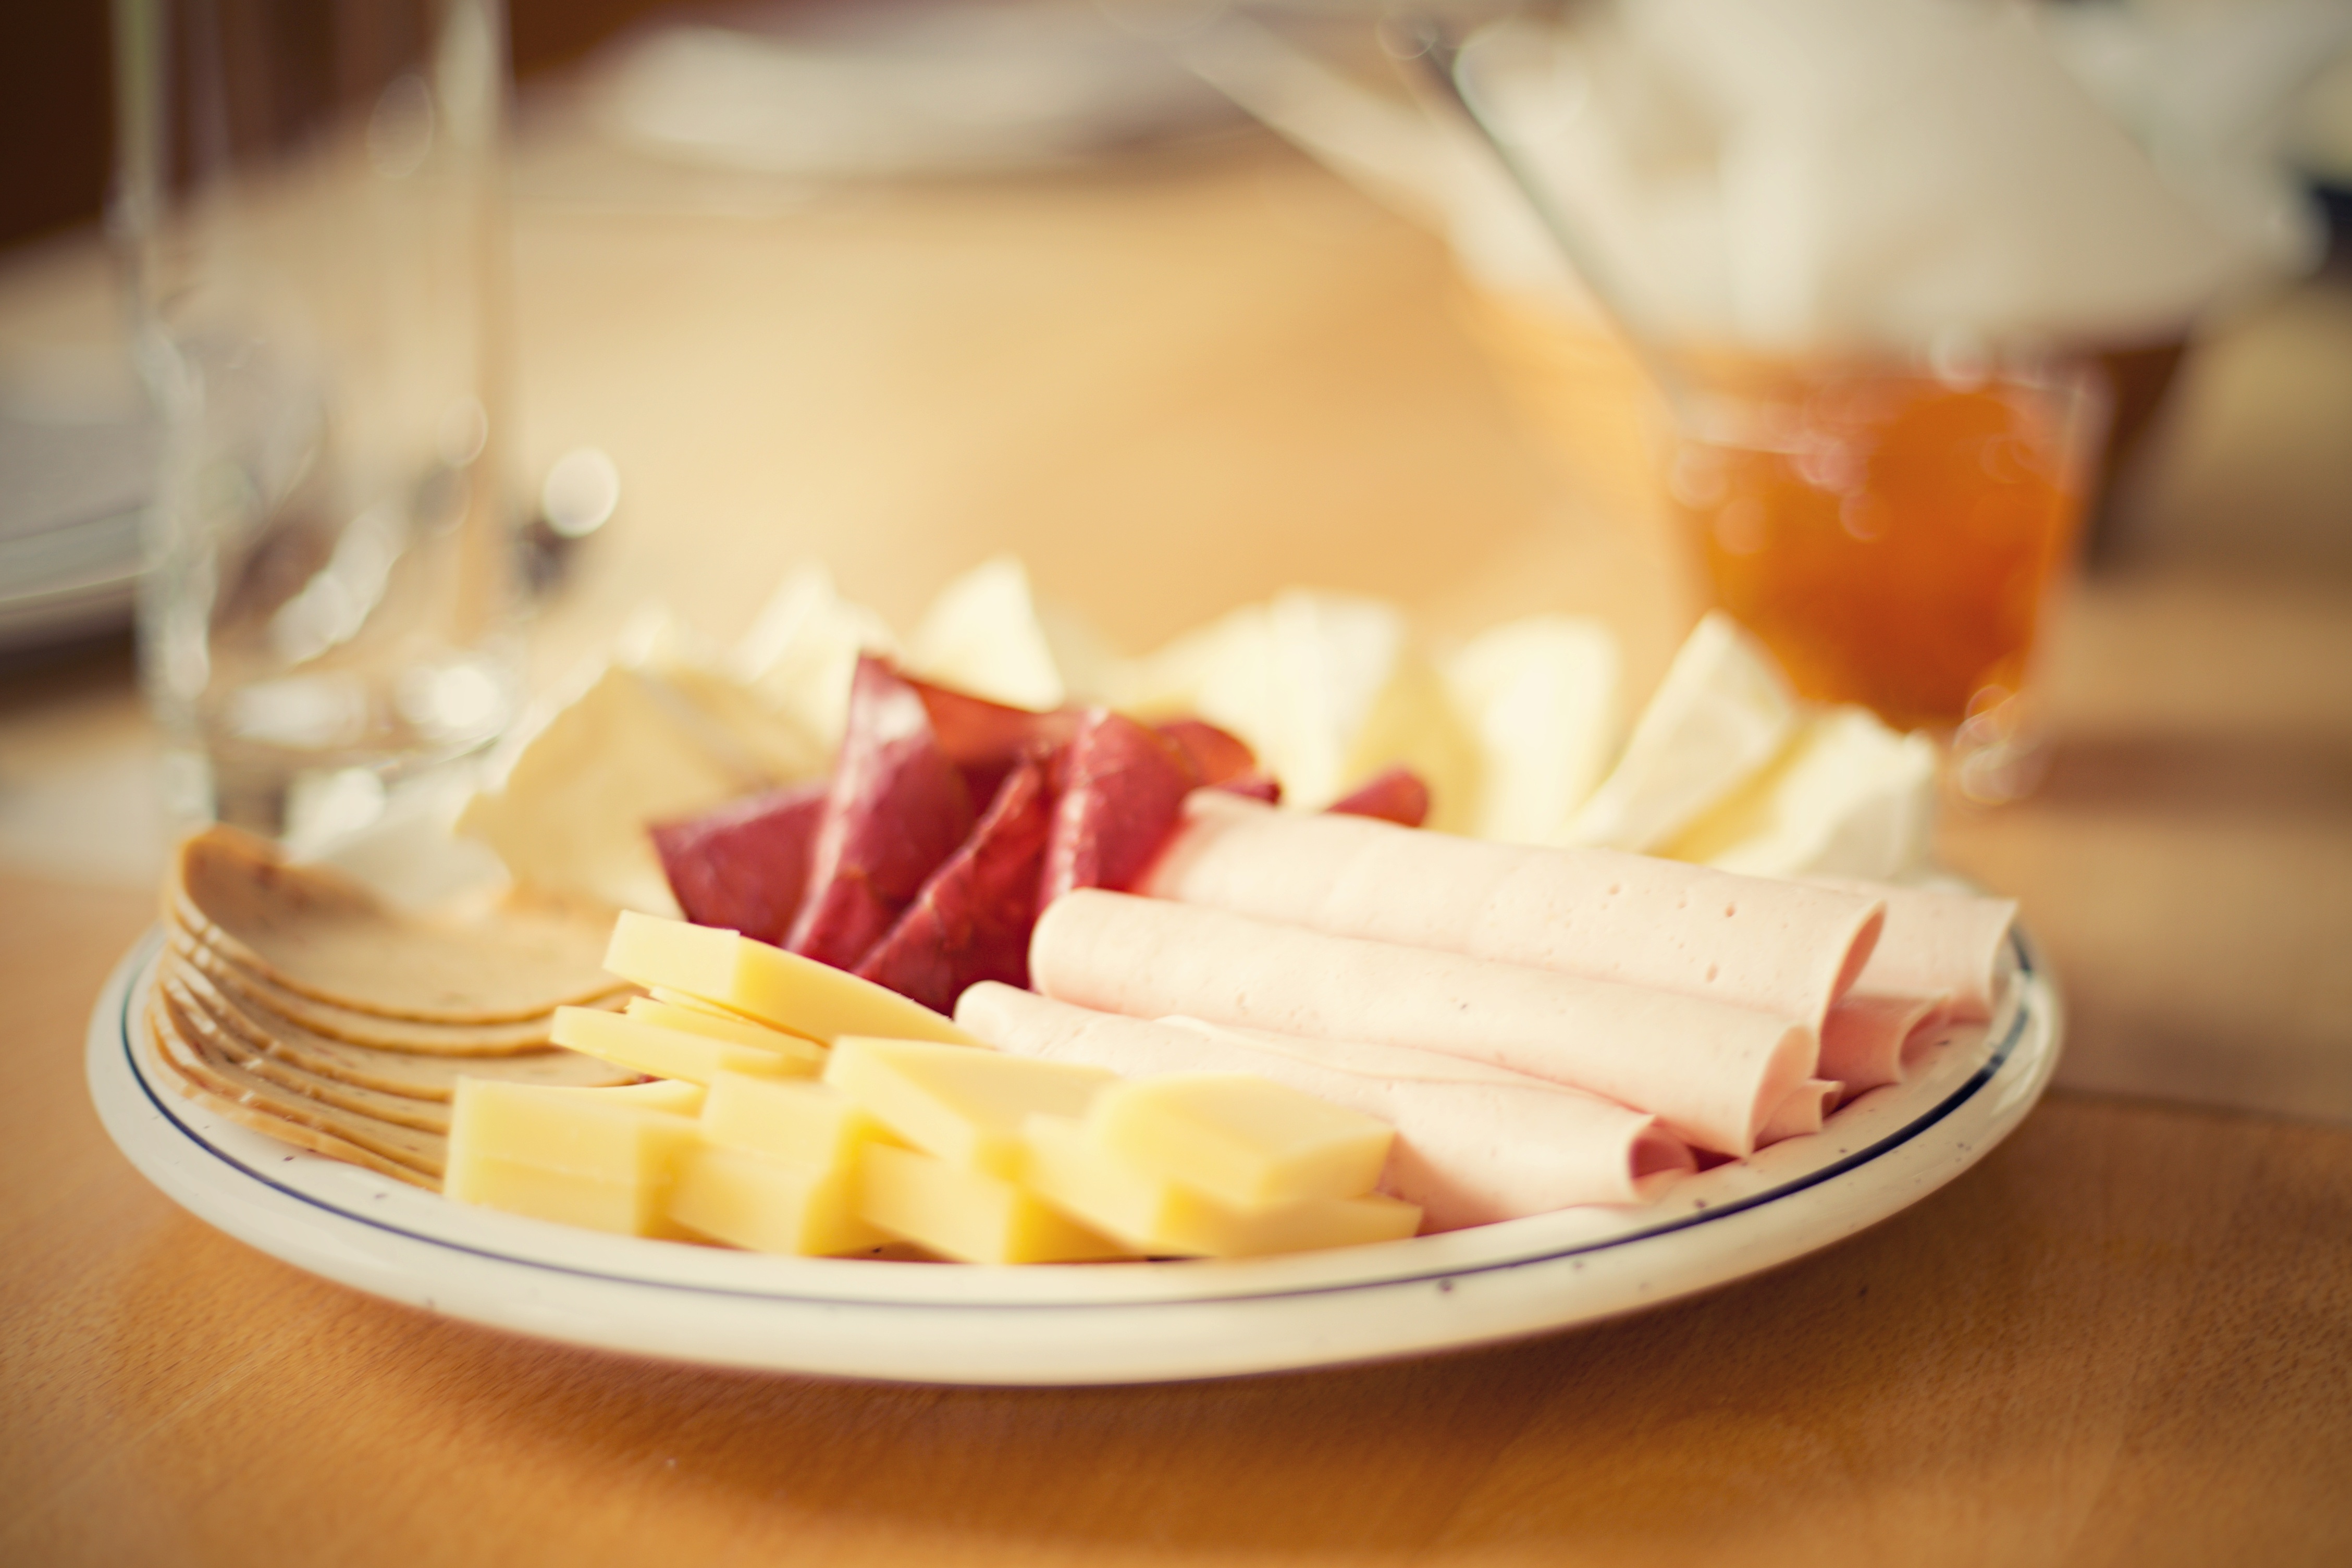
dish, meal, food, produce, breakfast, meat, lunch, cuisine, brunch